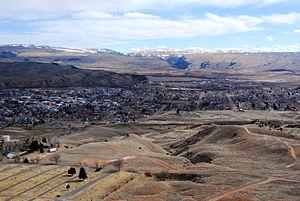
La ville de Thermopolis est le siège du comté de Hot Springs, dans l’État du Wyoming, aux États-Unis. Lors du recensement de 2010, sa population s’élevait à 3 009 habitants. Thermopolis est située près du Hot Springs State Park et abrite le Wyoming Dinosaur Center, une organisation privée de recherche de fossiles.